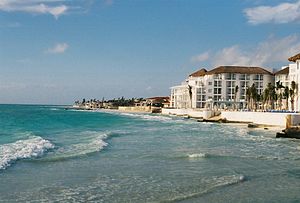
Playa del Carmen
Stranden i Playa del Carmen
Playa del Carmen er en by i den mexicanske delstat Quintana Roo. Byen var indtil slutningen af 1980'erne en søvnig lille fiskerby, men har i dag udviklet sig til en mellemting mellem feriekolossen Cancún og de simple hytter længere mod syd omkring Tulum.